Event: Nepal Earthquake
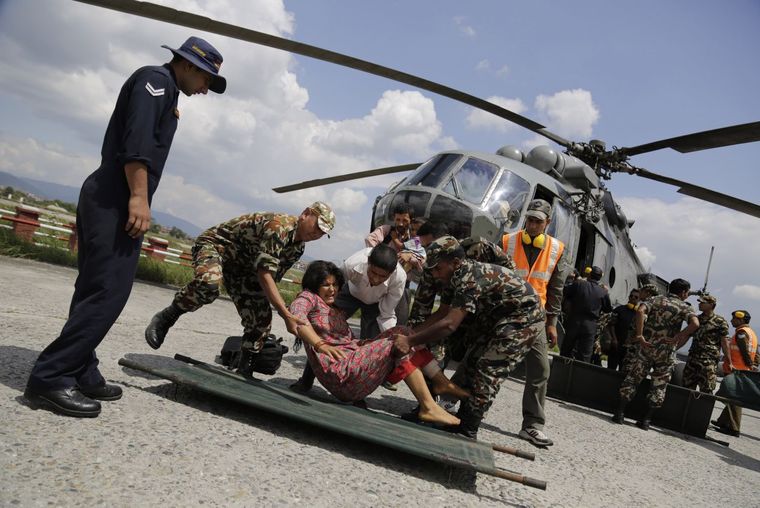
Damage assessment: no_damage